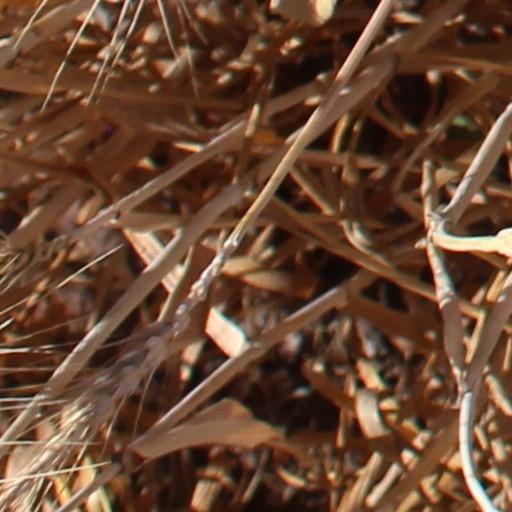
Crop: wheat